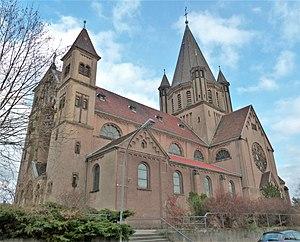
Burbach est un stadtteil de Sarrebruck en Sarre.